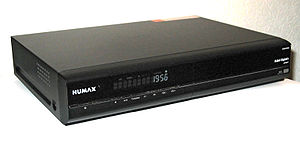
Tv-modtagerboks
Humax tv-modtagerboks, der understøtter DVB-C (digitalt kabel-tv).
"En tv-modtagerboks eller Set-top boks er en elektronisk enhed, der modtager, behandler og/eller viderebringer et signal. Navnet set-top boks kommer fra engelsk ""TV-set"" og betyder frit oversat en boks der står på toppen af et TV.